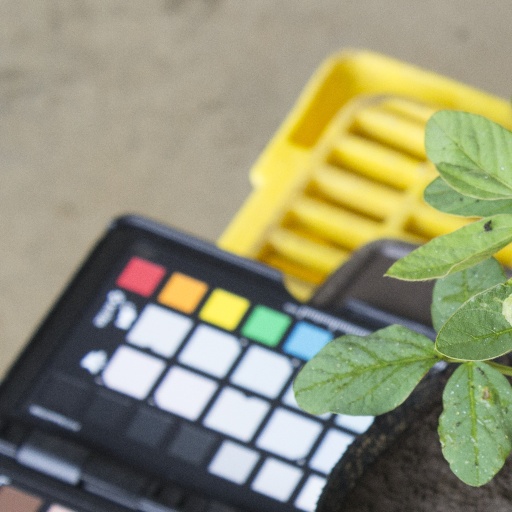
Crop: soybean